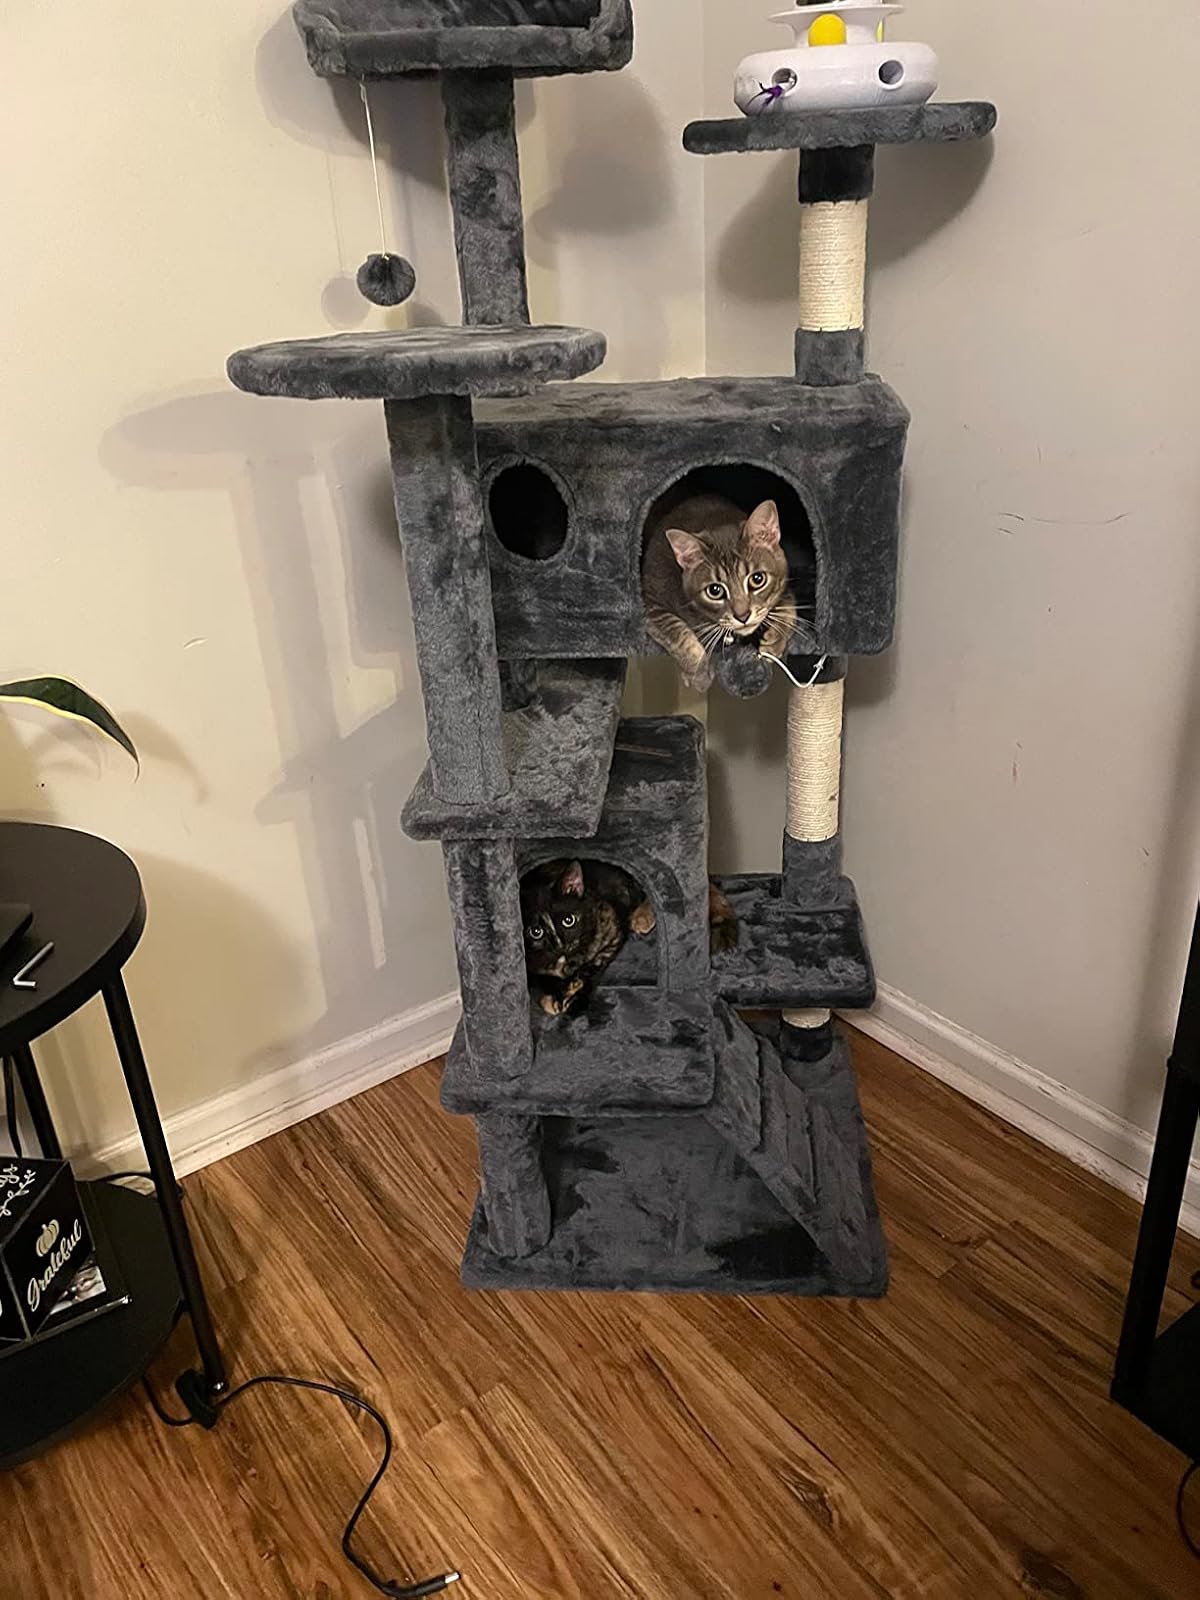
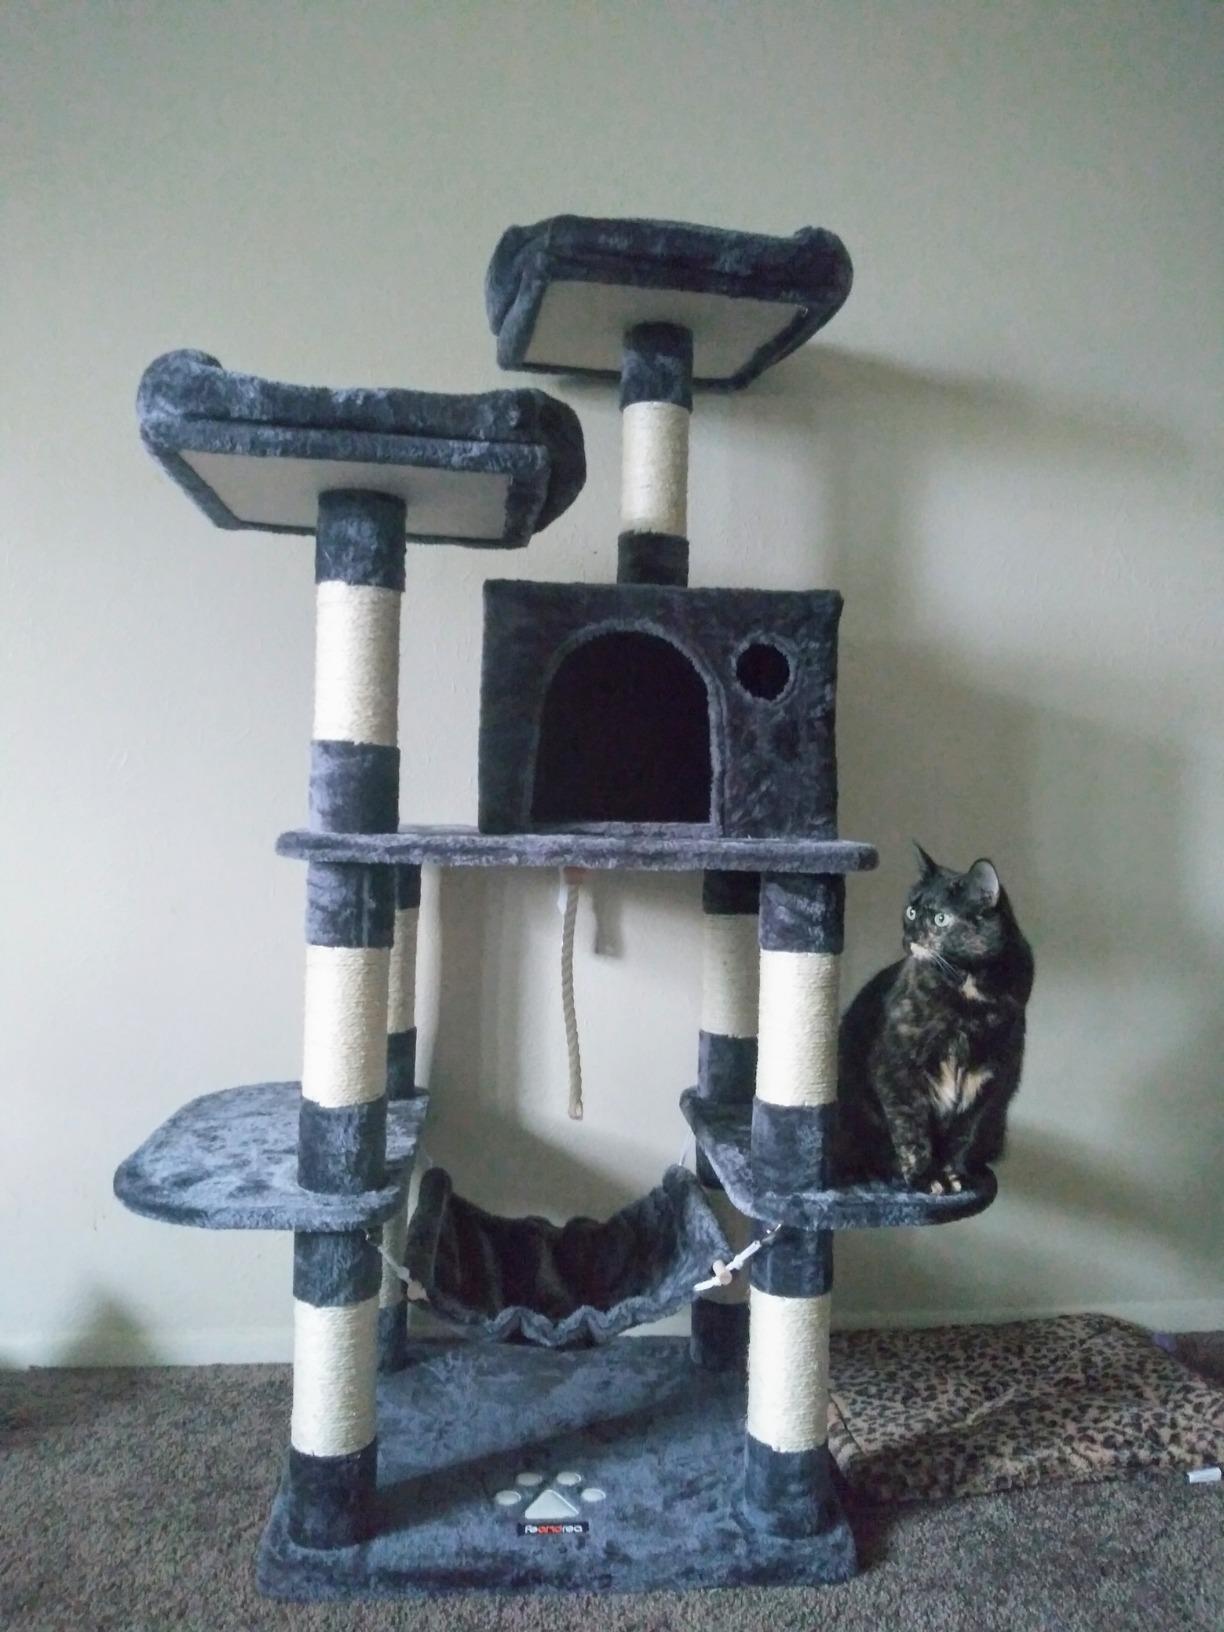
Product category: items_cat tree
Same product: no